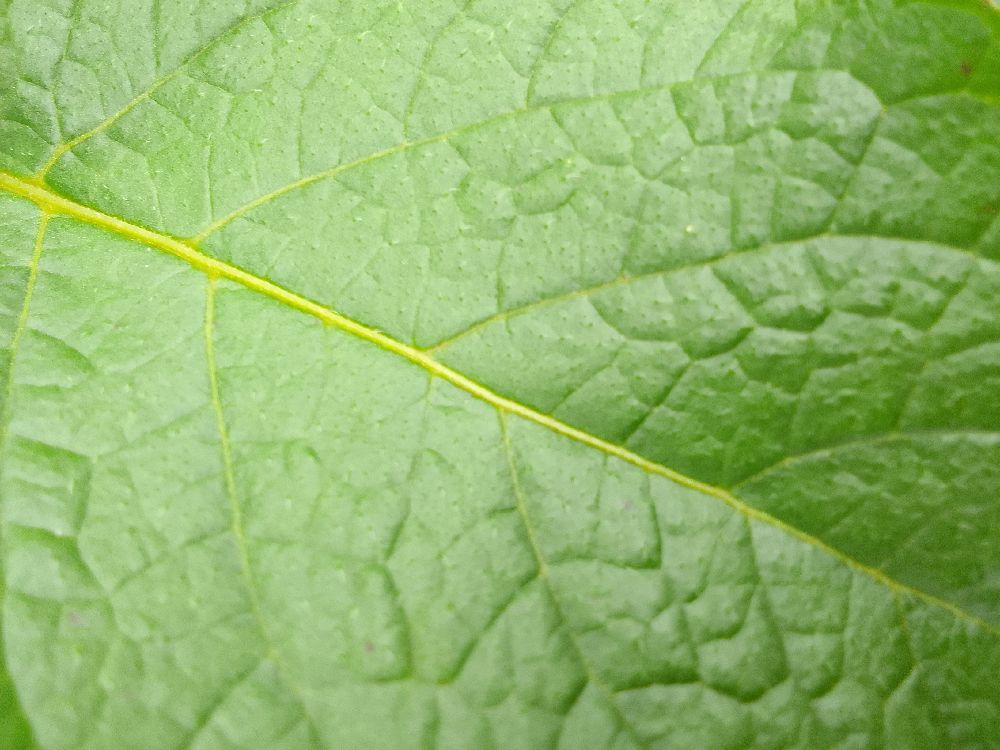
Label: Healthy